Colin Firth

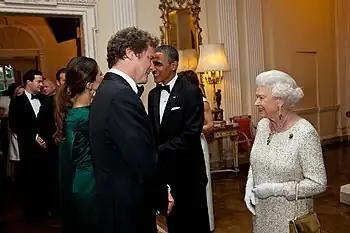
Firth with Queen Elizabeth II (and Barack Obama) at Winfield House in London in 2011

Firth has been a longstanding supporter of Survival International, a non-governmental organisation that advocates for the rights of tribal peoples. Speaking in 2001, he said, "My interest in tribal peoples goes back many years ... and I have supported [Survival] ever since." In 2003, during the promotion of "Love Actually", he spoke in defence of the Indigenous people of Botswana, condemning the Botswana government's eviction of the Gana and Gwi people (San) from the Central Kalahari Game Reserve. He said of San, "These people are not the remnants of a past era who need to be brought up to date. Those who are able to continue to live on the land that is rightfully theirs are facing the 21st century with a confidence that many of us in the so-called developed world can only envy." He has also backed a Survival International campaign to press the Brazilian government to take more decisive action in defence of Awá-Guajá people, whose land and livelihood is critically threatened by the actions of loggers.